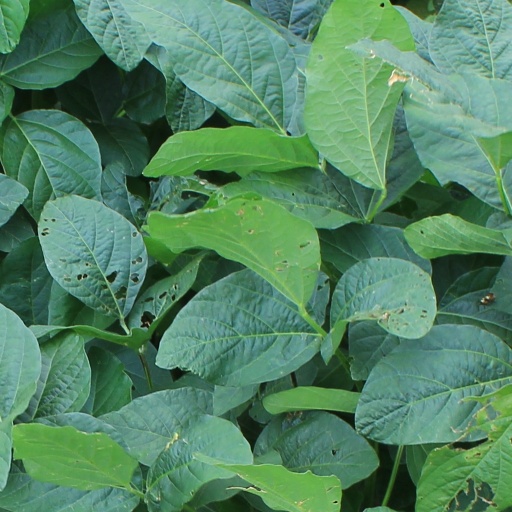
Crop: soybean